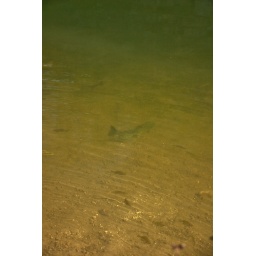
Hard to tell from the picture, but the cat fish was pretty big. It wasn't interested in what we had.